Foot drop

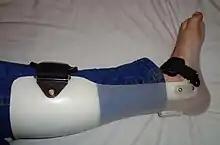
An AFO (ankle foot orthosis) brace is a type of orthotic used to support the foot and ankle.

The underlying disorder must be treated. For example, if a spinal disc herniation in the low back is impinging on the nerve that goes to the leg and causing symptoms of foot drop, then the herniated disc should be treated. If the foot drop is the result of a peripheral nerve injury, a window for recovery of 18 months to 2 years is often advised. If it is apparent that no recovery of nerve function takes place, surgical intervention to repair or graft the nerve can be considered, although results from this type of intervention are mixed.